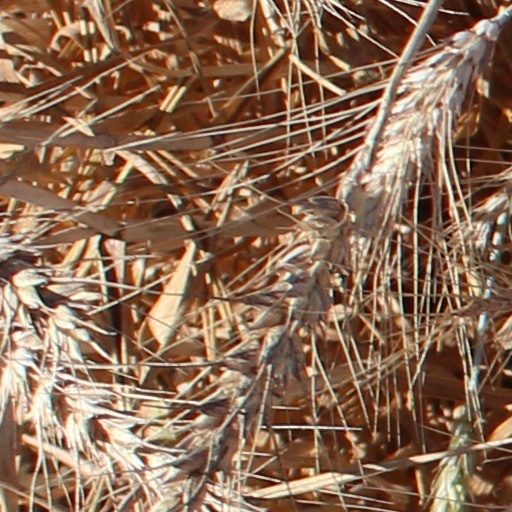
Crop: wheat